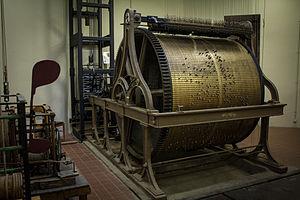
Un carillon est un instrument de musique composé de cloches, accordées à des fréquences différentes et émettant chacune leur son propre. Pour des carillons de grande taille, les battants des cloches sont actionnés par le carillonneur au moyen d'un clavier manuel et éventuellement d'un pédalier. D'autres sortes de carillon proches du carillon tubulaire et du chimes appelés carillons éoliens et semblables à des mobiles, tels que le Fūrin japonais ou le tintinnabulum de la Rome antique, sont généralement composés de multiples tubes en bois ou métal suspendus qui produisent du son en s'entrechoquant à cause de la force du vent.
Cet article recense les pratiques inscrites au patrimoine culturel immatériel en Belgique.